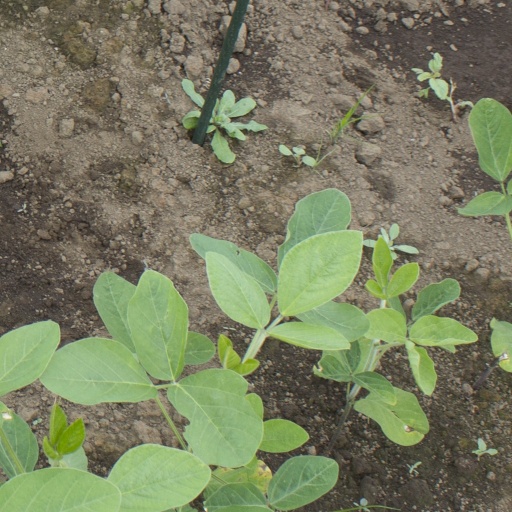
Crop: soybean